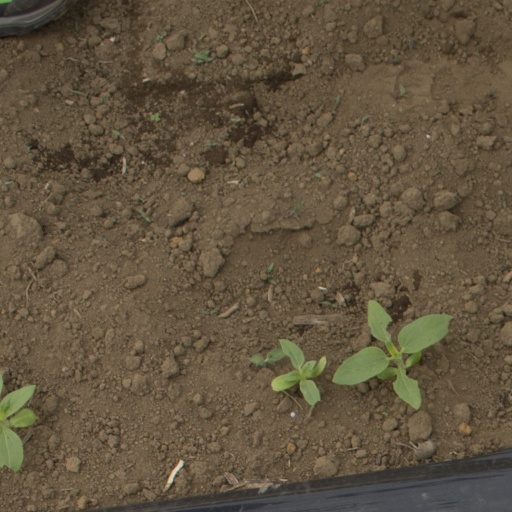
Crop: Jerusalem artichoke